Adventure (novel)

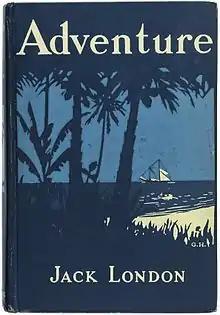
Hardcover first edition

Adventure is a novel by Jack London released in 1911 by The Macmillan Company.